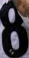
Number: 8